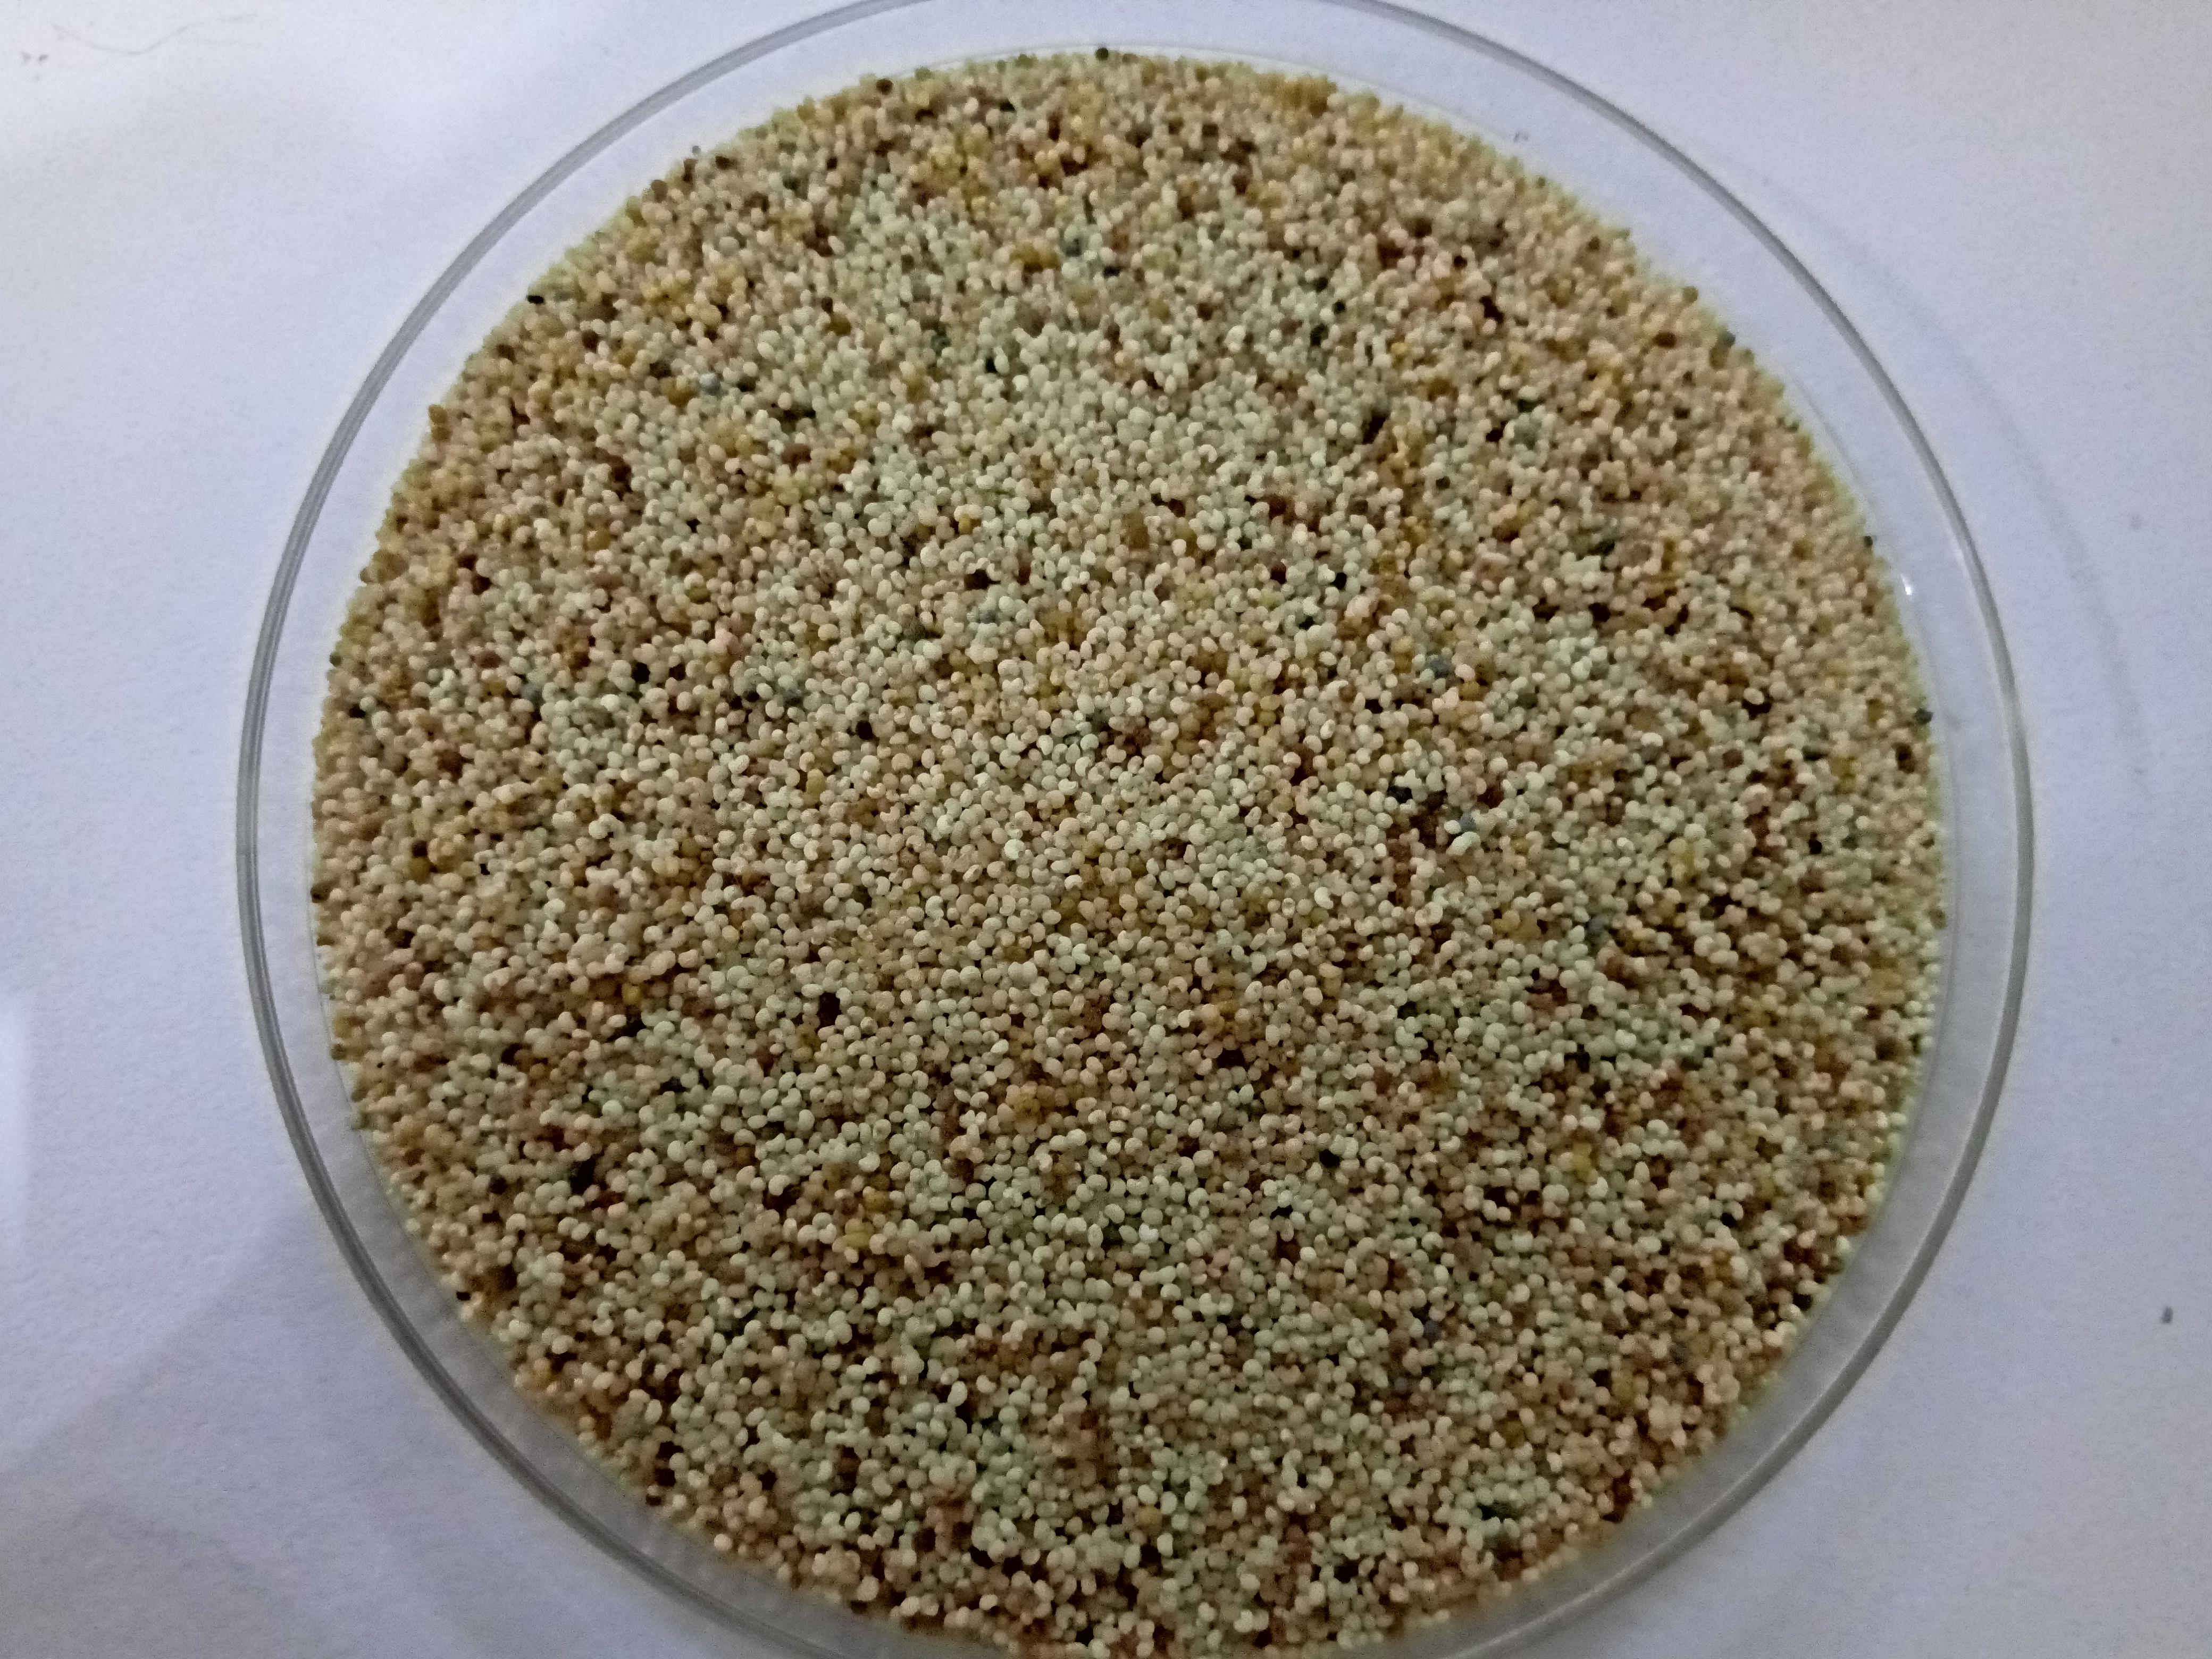
Rice seed variety: Unknown